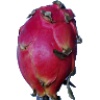
Label: red_pitahaya